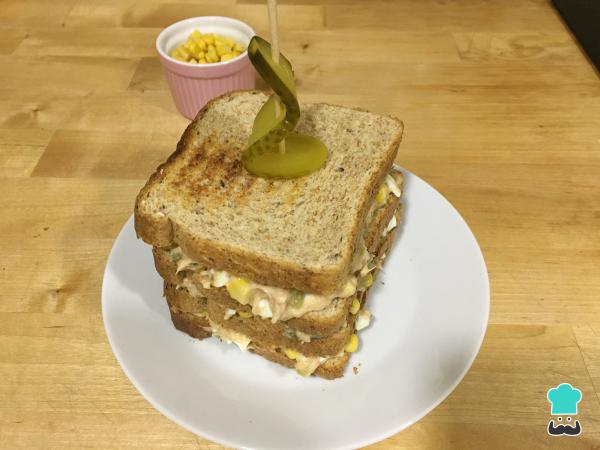
Podemos acompañar el sándwich gigante de atún con unos totopos caseros al horno.Si te gustan los bocadillos de este tipo, te recomendamos el sándwich cubano o el sándwich de aguacate con atún.